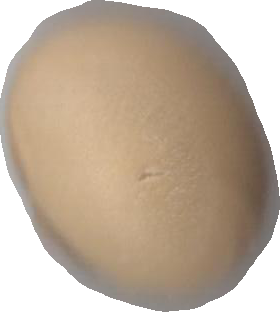
Variety: Dega